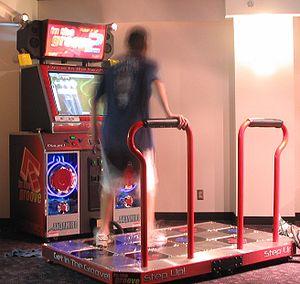
In the Groove est le premier jeu de la série In The Groove, publié et développé par RoXoR Games, basé sur StepMania un simulateur de jeu